4th Punjab Infantry Regiment

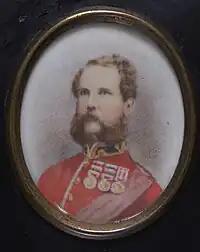
Lt.Col.George Gladwin Denniss(1821-1862), 1st European Bengal Fusiliers, who raised the 4th Regiment of Punjab Infantry, "Denniss Ka Pultan" in 1849 at Lahore

The regiment was raised at Lahore, historic capital of the kingdom of Punjab, by Capt. George Gladwin Denniss II(1821–1862), of the 1st European Bengal Fusiliers, appointed on 18 April 1849. Capt. O. Marshall, however, of the Madras Native Infantry became its first commandant, resigning on 19 March 1850, from which time Denniss took command until 25 February 1851. The regiment consisted in the first instance of 60 trans-Indus Pathans, followers of Dewan Mulraj, who had delivered themselves up as prisoners to the British Government on the capture of Multan, 200 men of Sardar Dhara Singh's Regiment and 300 men of Col. Shere Singh's Regiment. A number of the "Fateh Paltan" also were, by order of Sir Henry Lawrence, drafted to the regiment. The regiment's subsequent commander Lt-Col. Wilde wrote in 1860: